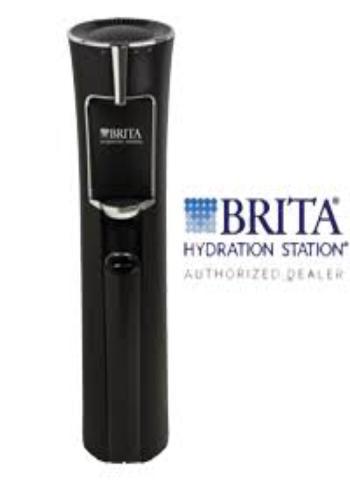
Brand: brita
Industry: Necessities